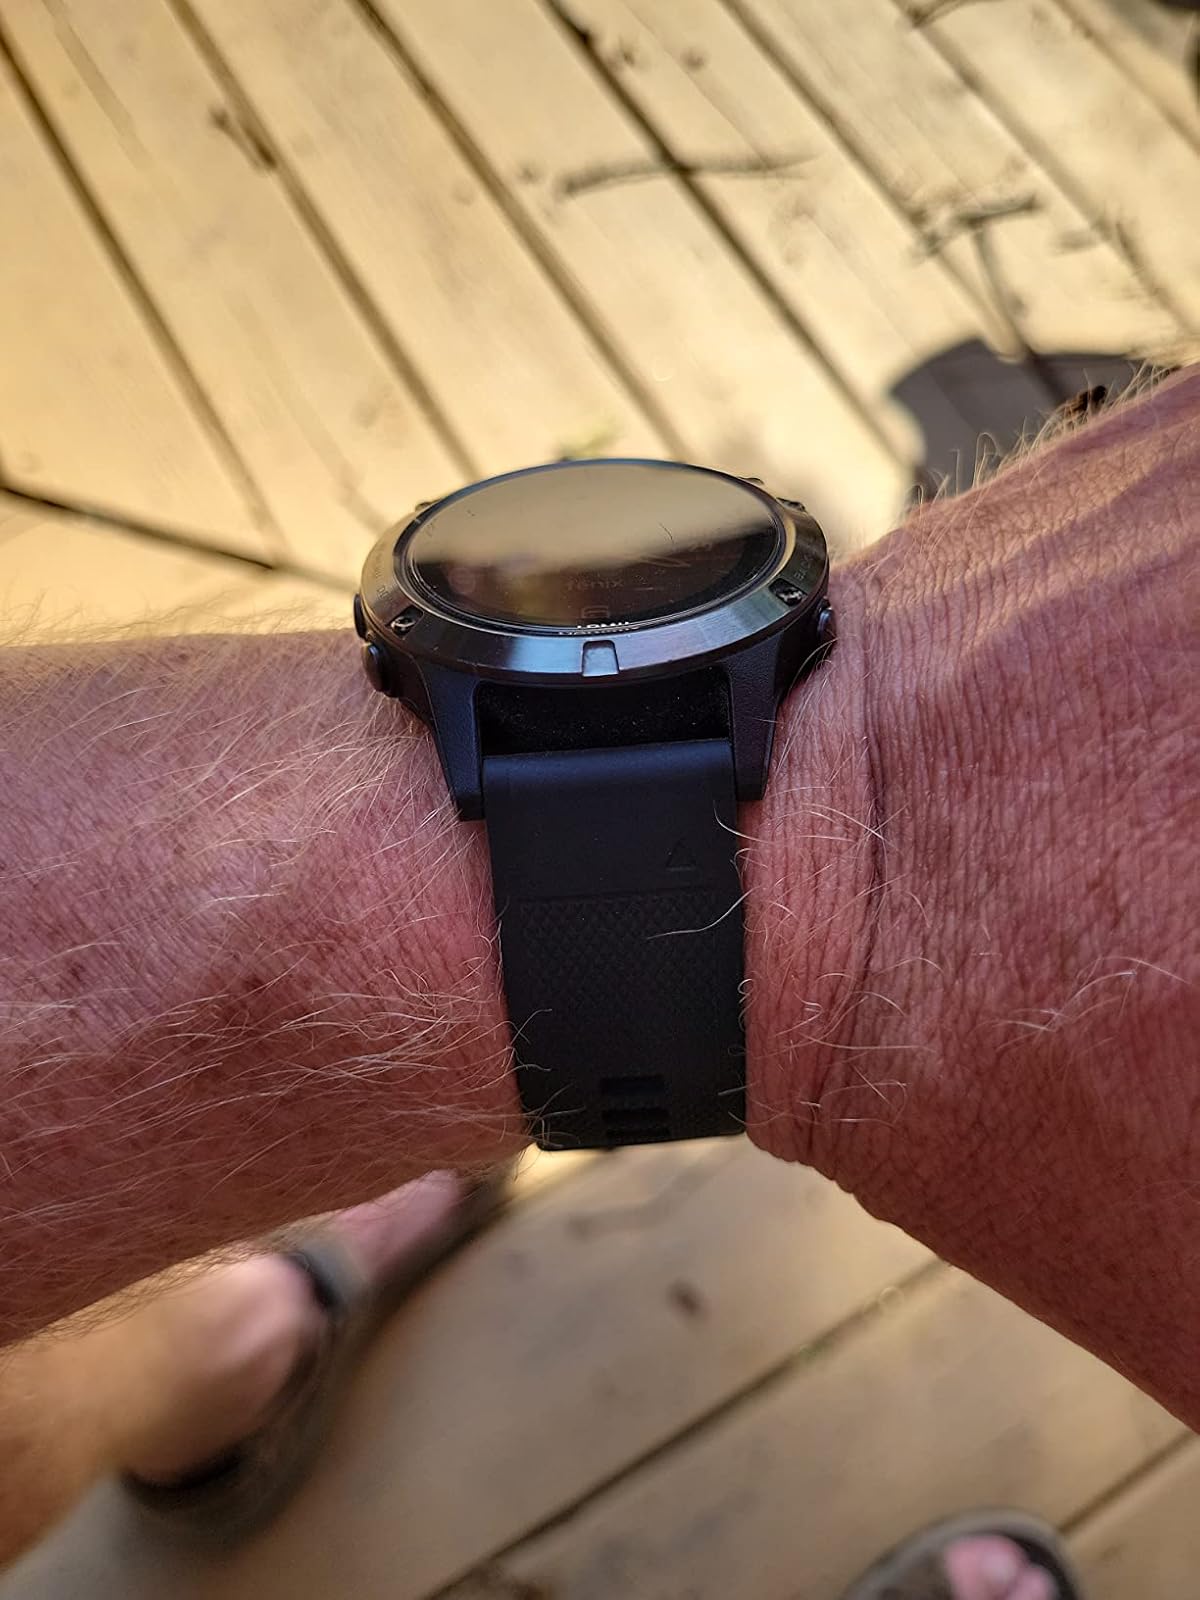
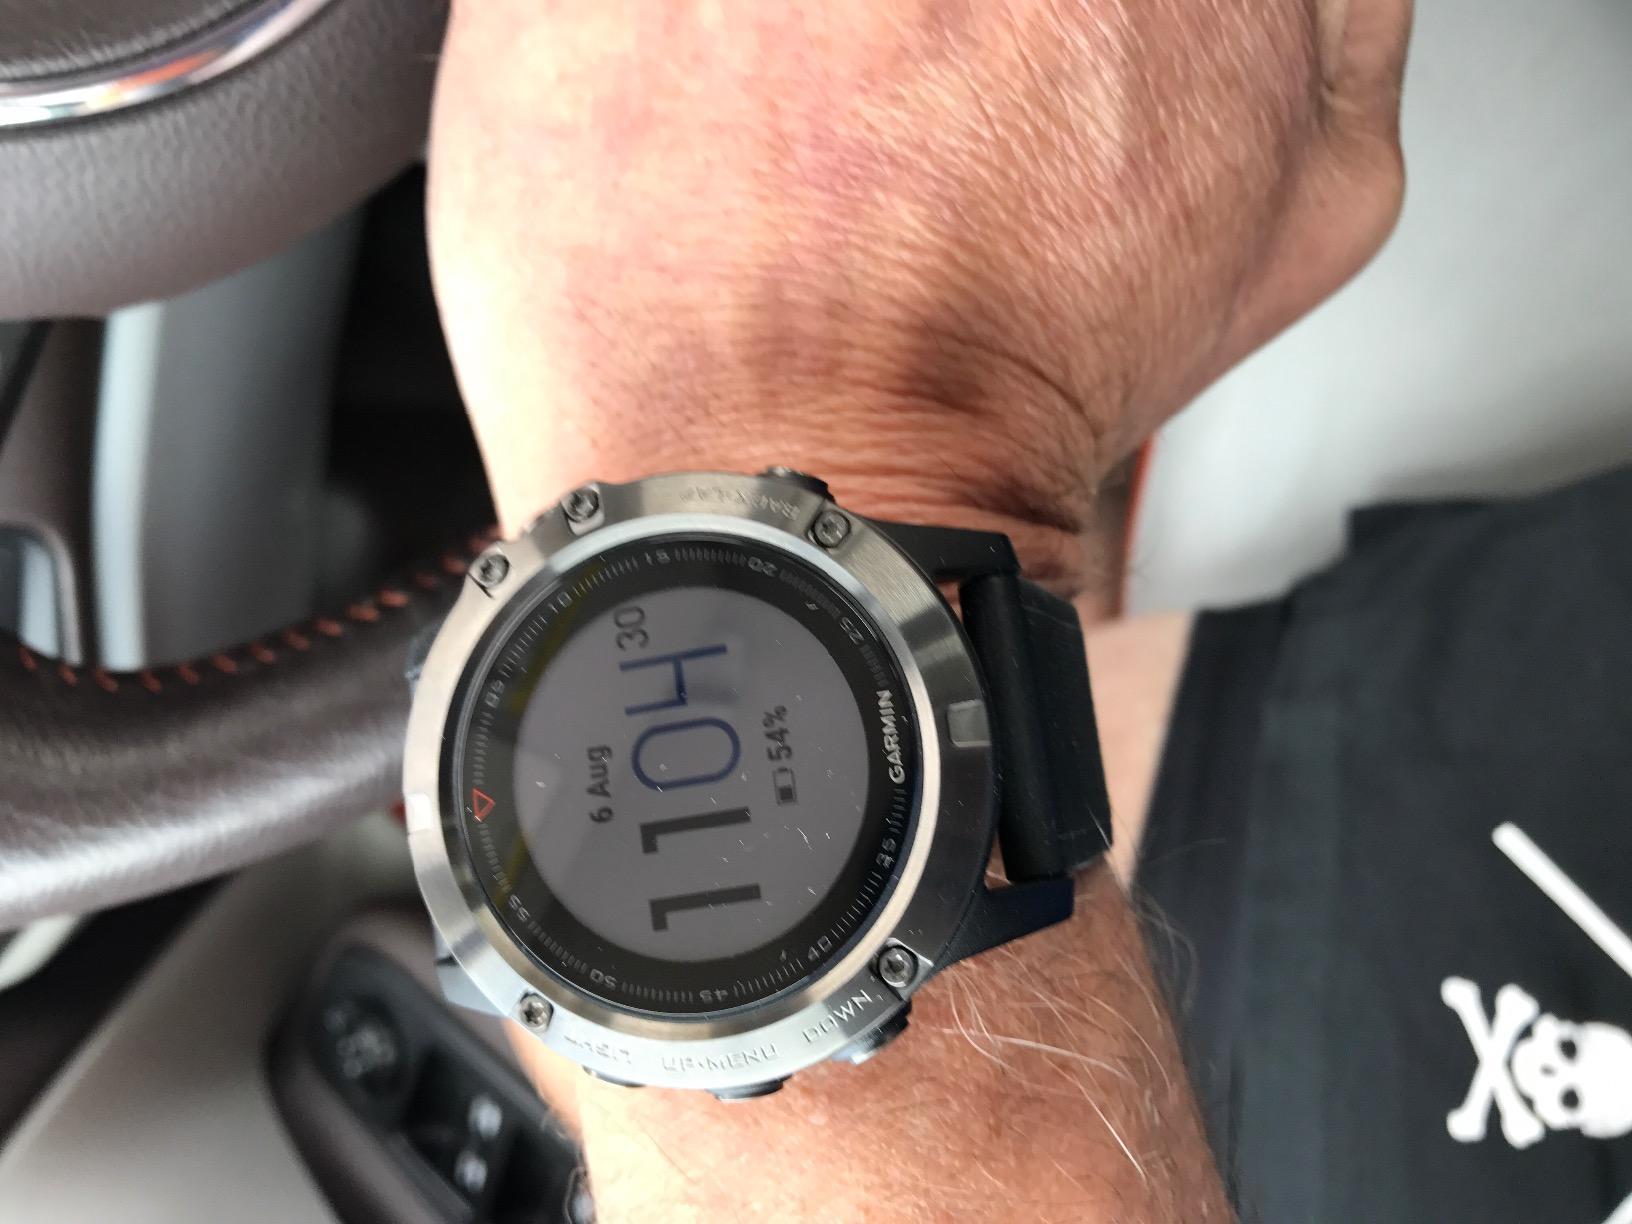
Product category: smartwatch
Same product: no